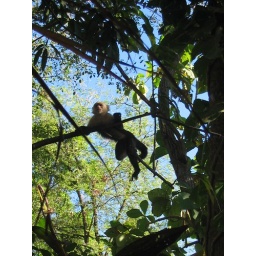
Hanging out at the Bakery cafe in Montezuma where the owners feed bananas to the monkeys